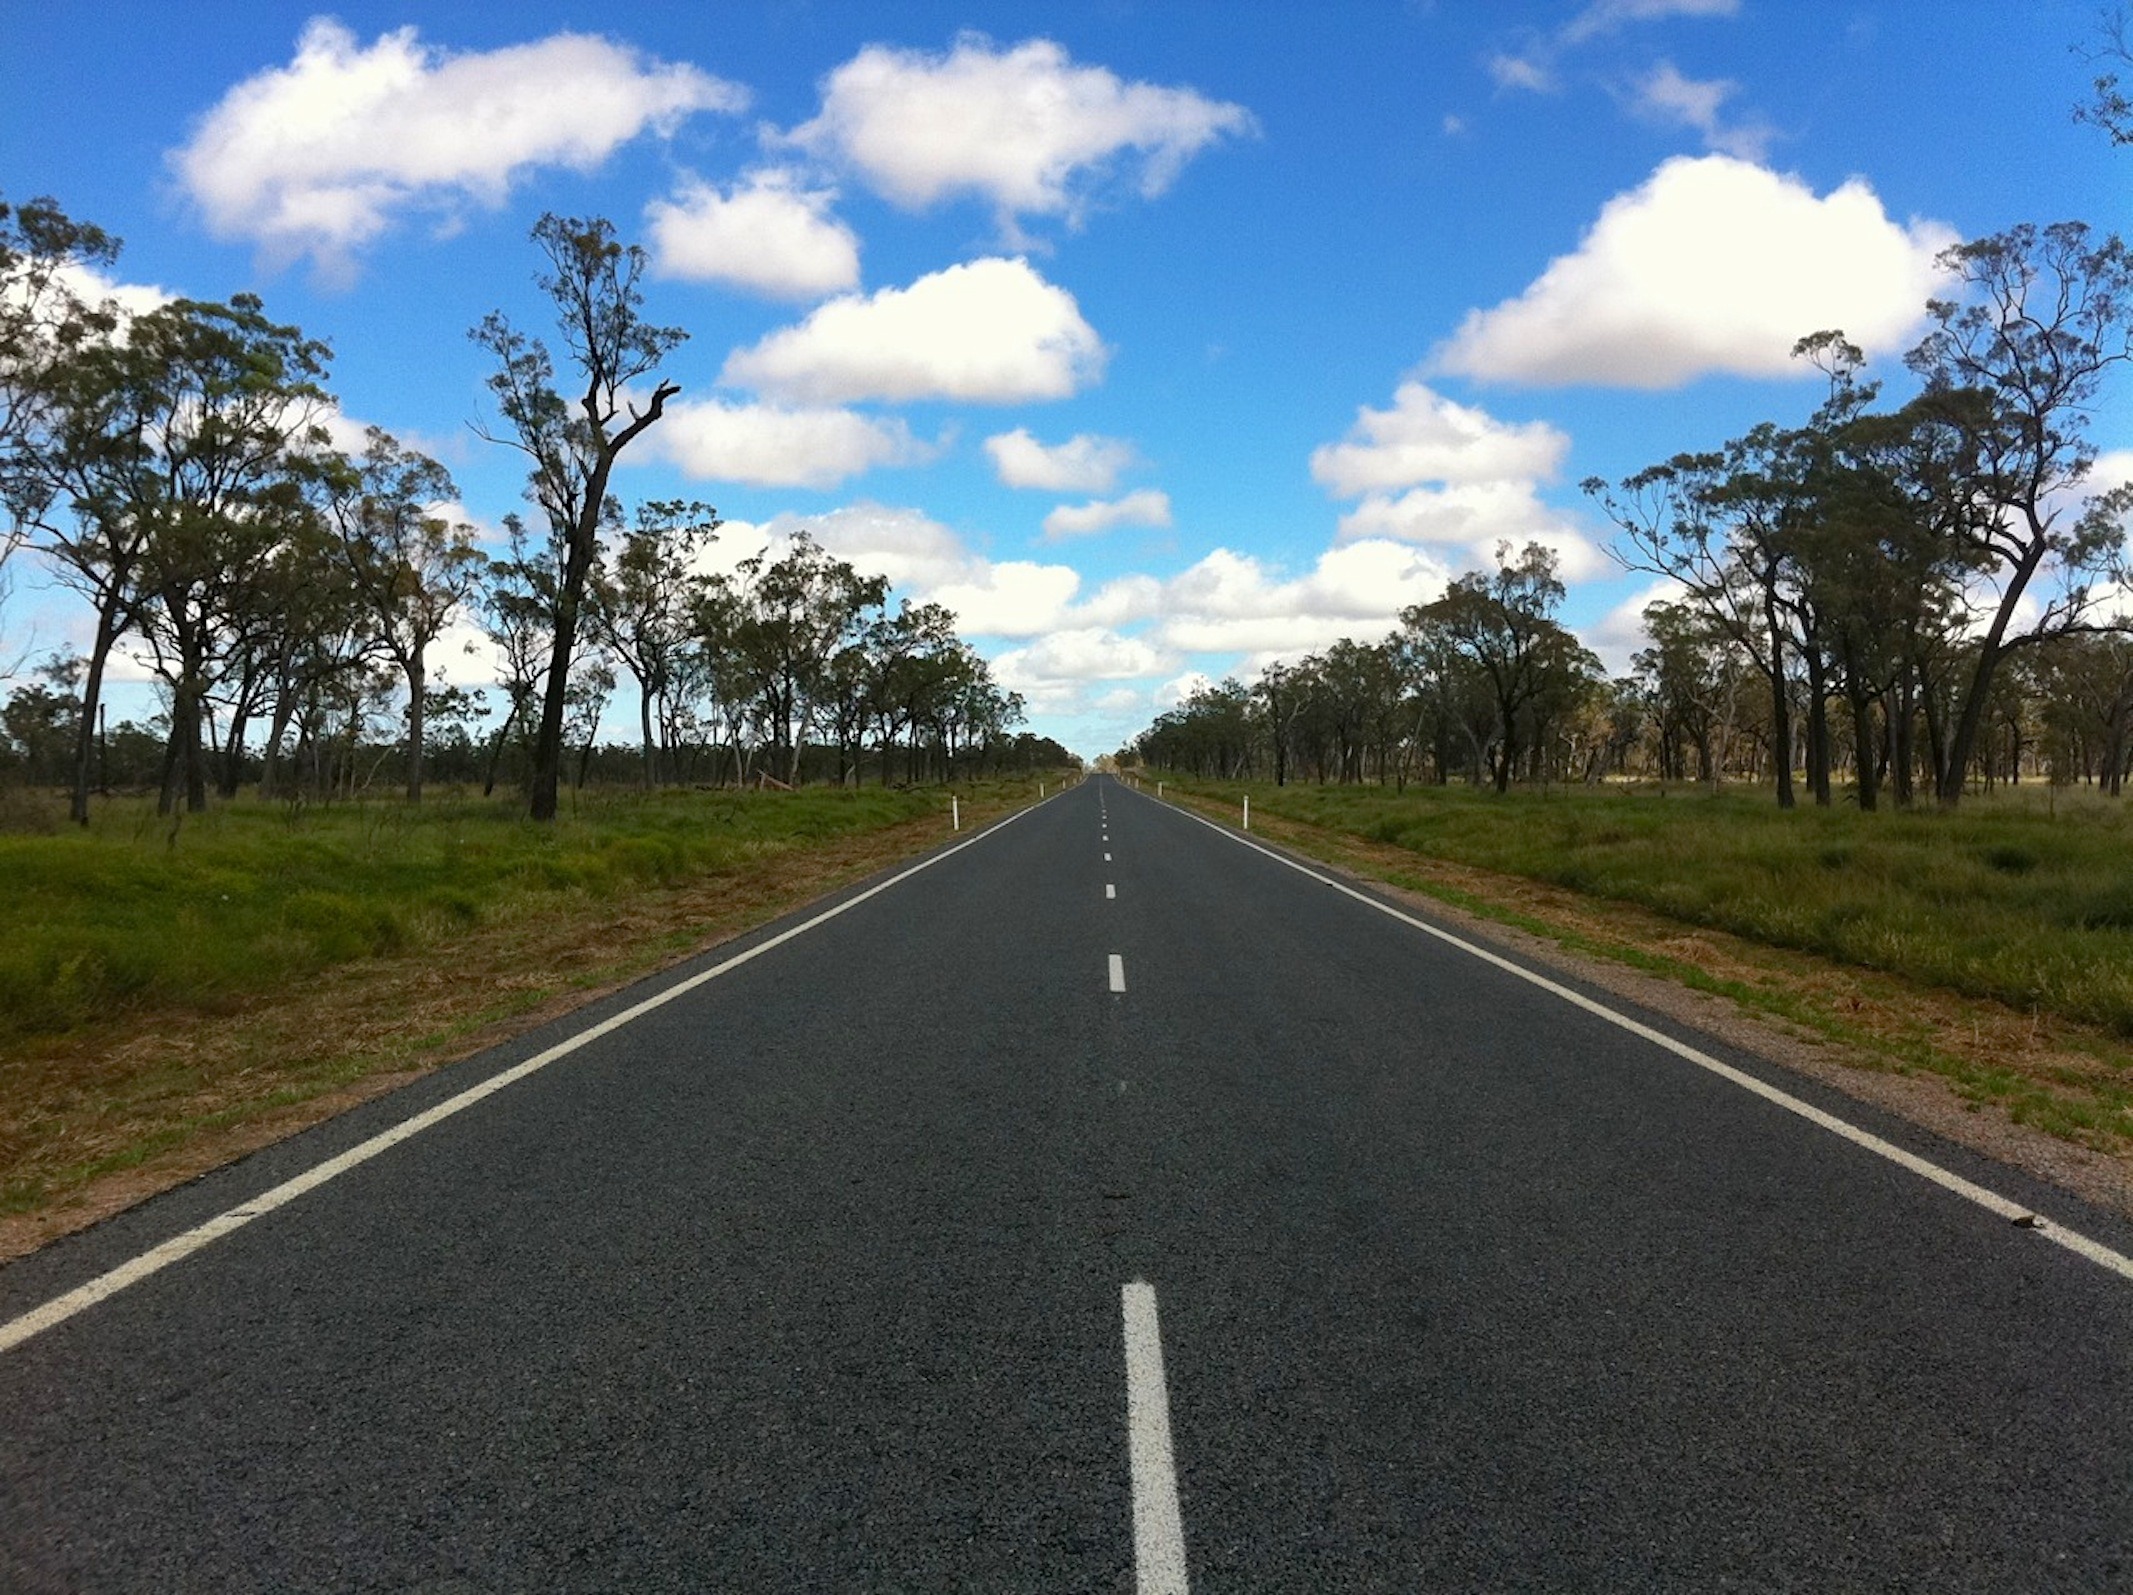
landscape, nature, sky, road, countryside, highway, country, asphalt, summer, spring, scenic, lane, trees, australia, road trip, outside, clouds, fields, infrastructure, road surface, residential area, nonbuilding structure, controlled access highway, gregory highway